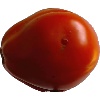
Label: Tomato 1